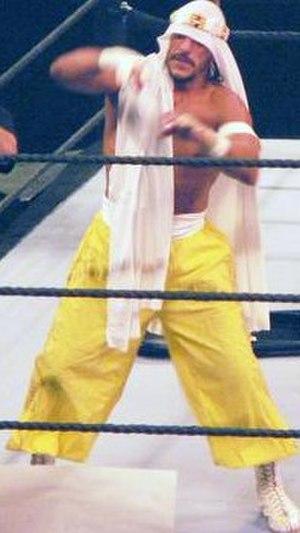
Terry Michael Brunk, plus connu sous le pseudonyme de Sabu, est un catcheur américain. Il est principalement connu pour son style hardcore.